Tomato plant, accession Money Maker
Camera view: vertical (180 deg); turntable rotation: 150 degrees
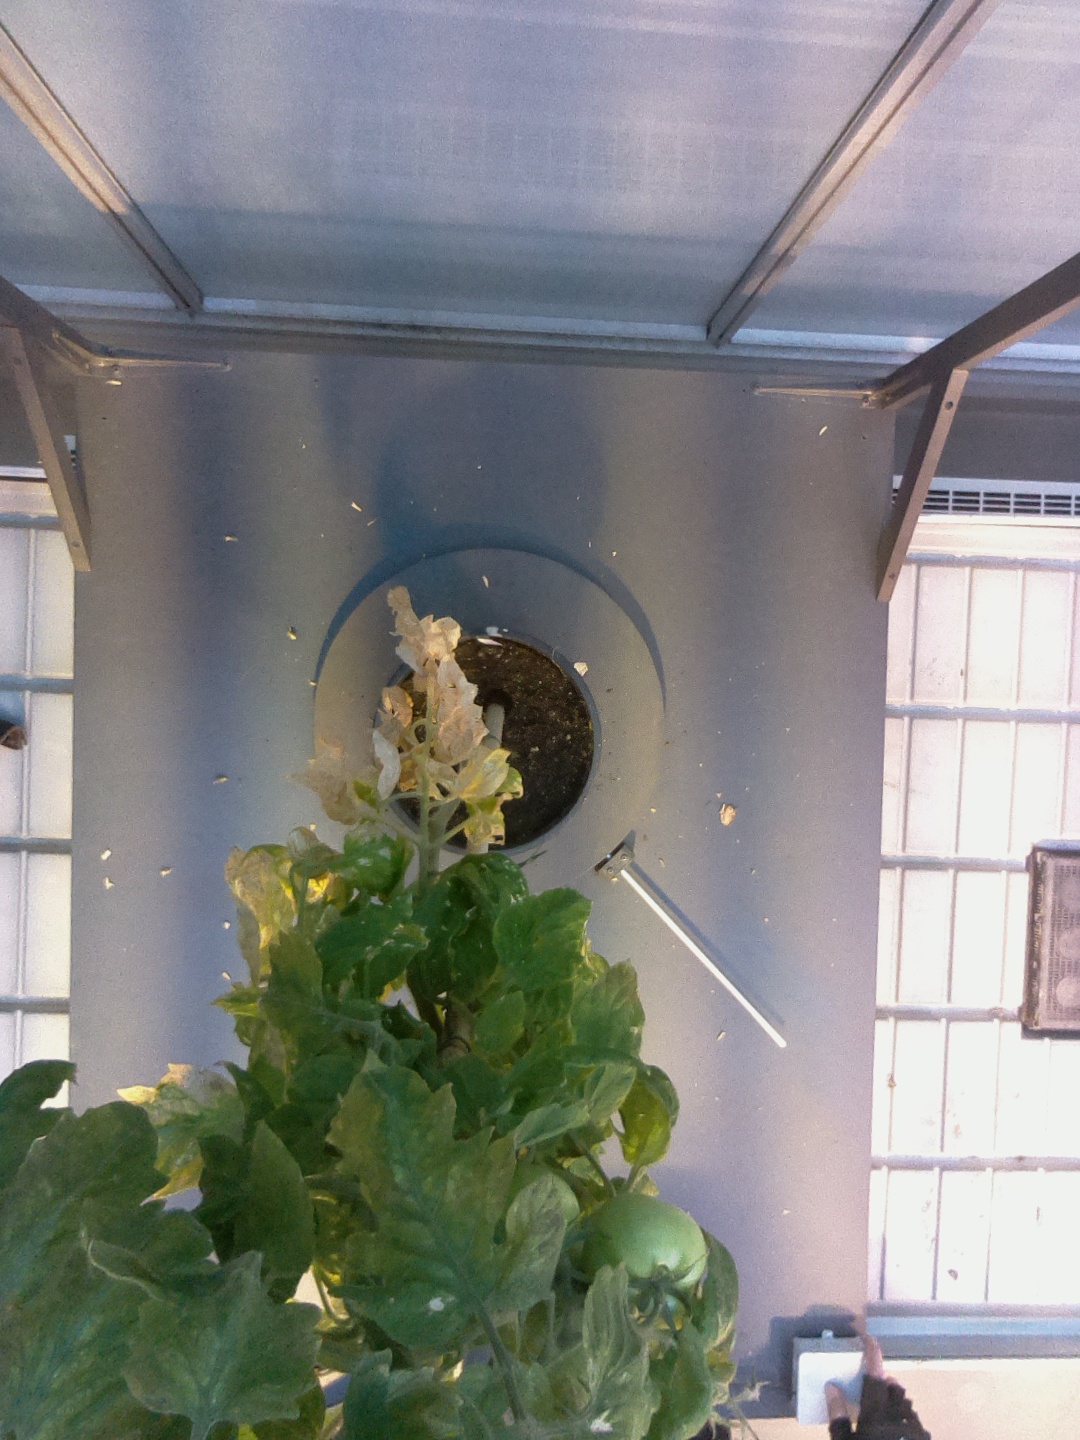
BBCH growth stage 81: 10%-20% of fruits show typical fully ripe color